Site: brandenburg
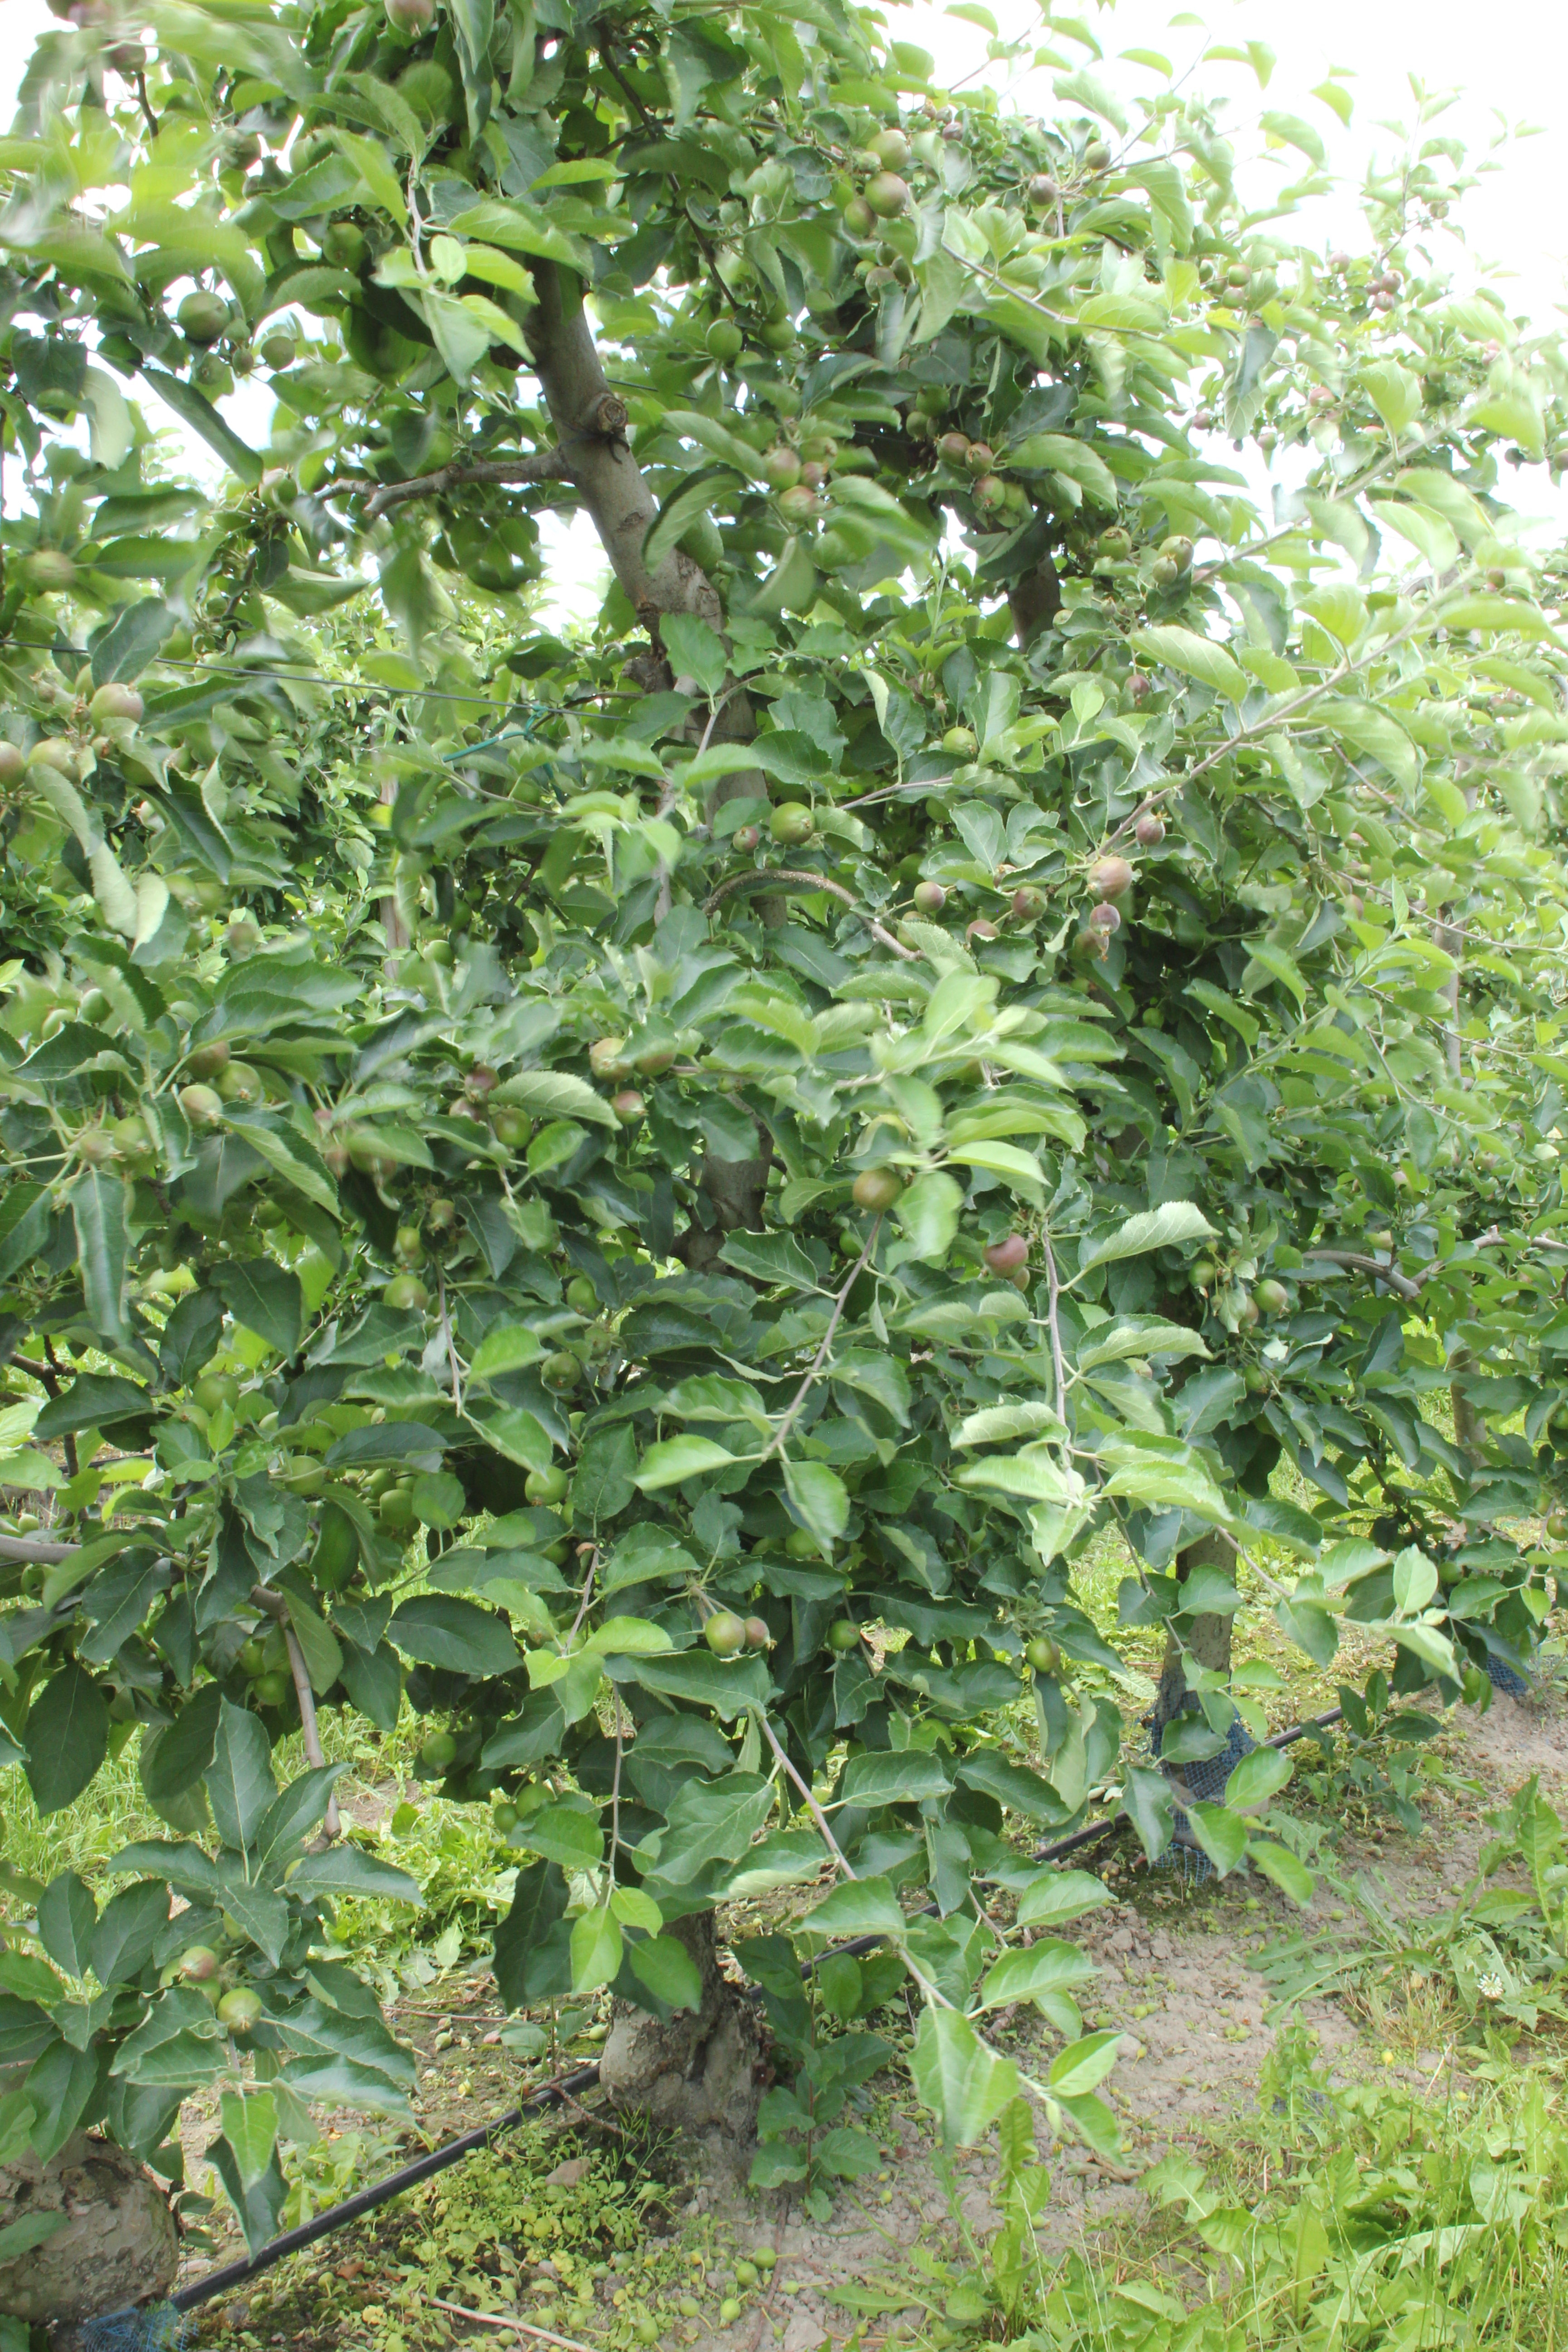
Growth stage (BBCH 73): Development of fruit